The Devil Wears Prada (film)

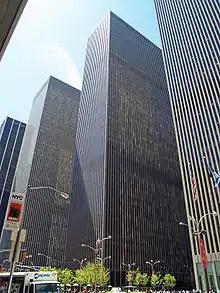
The 1221 Avenue of the Americas, home to Elias-Clarke in the film

Mark Livolsi realized, as McKenna had on the other end, that the film worked best when it focused on the Andrea-Miranda storyline. Accordingly, he cut a number of primarily transitional scenes, such as Andrea's job interview and the "Runway" staff's trip to Holt's studio. He also took out a scene early on where Miranda complimented Andrea. Upon reviewing them for the DVD, Frankel admitted he had not even seen them before, since Livolsi did not include them in any prints he sent to the director.